DASH diet

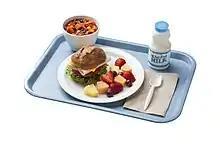
A sandwich made with whole-grain bread and low-sodium, low-fat meat or cheese, paired with fruits, vegetables, and fat-free milk could meet the goals of the DASH diet.

Two experimental diets were selected for the DASH study and compared with each other, and with a third: the control diet. The control diet was low in potassium, calcium, magnesium and fiber and featured a fat and protein profile so that the pattern was consistent with a “typical American diet at the time”. The first experimental diet was higher in fruits and vegetables but otherwise similar to the control diet (a “fruits and vegetables diet” ), with the exception of fewer snacks and sweets. Magnesium and potassium levels were close to the 75th percentile of U.S. consumption in the fruits-and-vegetables diet, which also featured a high-fiber profile. The second experimental diet was high in fruits and vegetables and in low-fat dairy products, as well as lower in overall fat and saturated fat, with higher fiber and higher protein compared with the control diet—this diet has been called “the DASH diet”. The DASH diet (or combination diet) was rich in potassium, magnesium and calcium—a nutrient profile roughly equivalent with the 75th percentile of U.S. consumption. The combination or “DASH” diet was also high in whole grains, poultry, fish, and nuts while being lower in red meat content, sweets, and sugar-containing beverages.